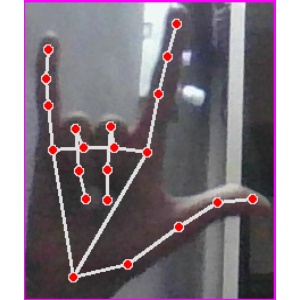
अक्षर: व